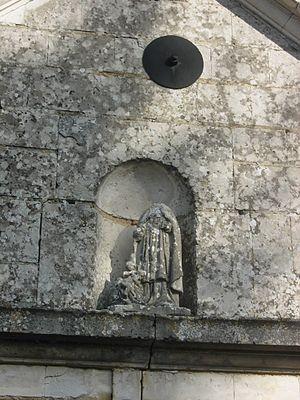
sculpture dans une niche à Avant-lès-Ramerupt
Avant-lès-Ramerupt est une commune française située dans le département de l'Aube, en région Grand Est.